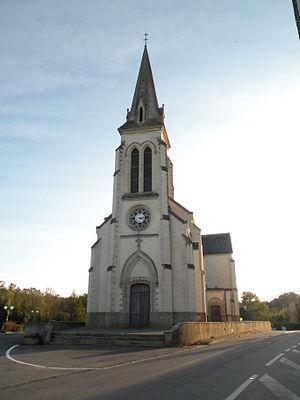
Église de Sévérac.Brezhoneg: Iliz br:Severeg.
La liste des églises de la Loire-Atlantique recense de la manière la plus complète possible les églises, cathédrales et basiliques situées dans le département français de la Loire-Atlantique.
Sévérac est une commune de l'Ouest de la France, située dans le département de la Loire-Atlantique, en région Pays de la Loire.